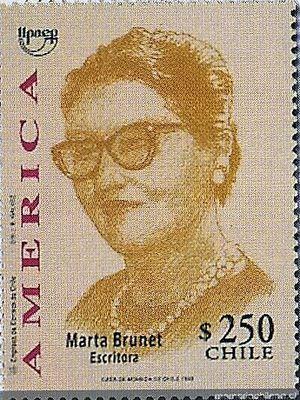
Marta Brunet Cáraves, née à Chillán dans le Ñuble, le 9 août 1897 et morte à Montevideo le 27 octobre 1967, est une femme de lettres chilienne.